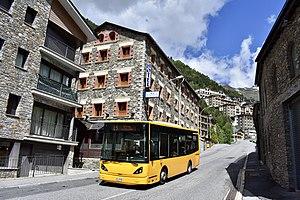
Man 12.220 Unvi Urbis du réseau de transports publics de la Principauté d'Andorre sur la ligne L5 à La Massana.
L'Andorre, en forme longue la principauté d'Andorre, est un État d'Europe du Sud et, selon certaines définitions, de l'Ouest. Bordée par l'Espagne et la France, et située dans le massif des Pyrénées, elle est principalement constituée de montagnes élevées. Il s'agit d'un des plus petits États souverains d'Europe, avec une superficie de 468 km² et une population estimée à 77 000 habitants en 2019. Établie à 1 023 mètres au-dessus du niveau de la mer, Andorre-la-Vieille, sa capitale, est la plus haute d'Europe. La langue officielle est le catalan, la monnaie officielle est l'euro. La devise de l'Andorre est « Virtus Unita Fortior », et son drapeau est constitué de trois bandes verticales bleue, jaune et rouge, la bande jaune étant plaquée de l'écusson andorran. L'hymne national est El Gran Carlemany.